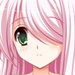
Portrait style: Anime Portrait